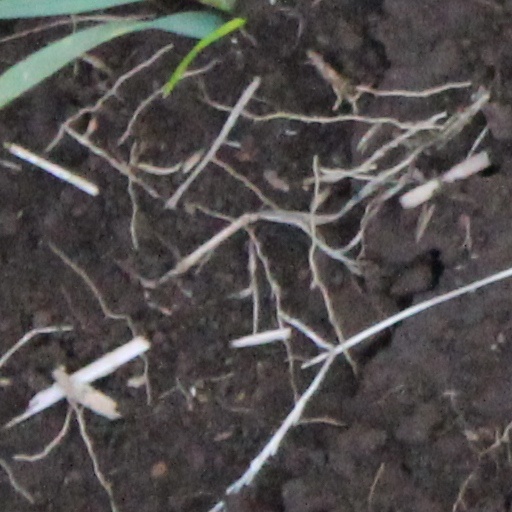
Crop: wheat